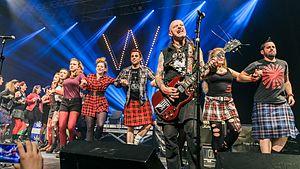
Les Ramoneurs de menhirs avec Louise Ebrel et le cercle celtique Quic-en-Groigne en fest-noz au parc des expos de Penvillers à Quimper à l'occasion des 50 ans de la confédération des cercles War'l Leur le 29 avril 2017.
Le groupe Quic en Groigne de Saint-Malo est un ensemble folklorique breton de danses et musiques traditionnelles regroupant un bagad, un cercle celtique et un orchestre. Le bagad est affilié à la fédération Bodadeg ar Sonerion et le cercle à la fédération de danse War 'l leur. Danseurs et musiciens évoluent en première catégorie de leurs fédérations respectives aux côtés des autres grands groupes de Bretagne.